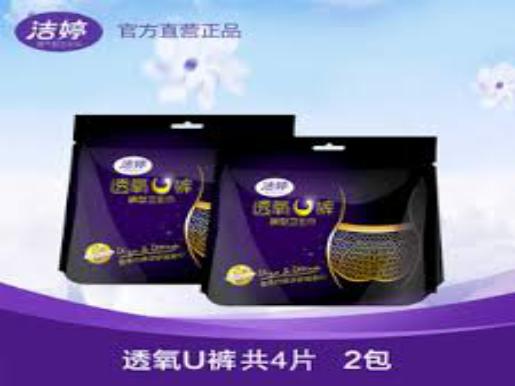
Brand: ladycare
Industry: Necessities